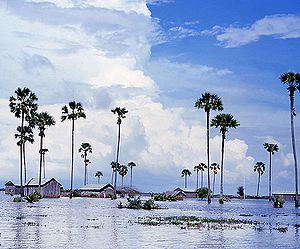
Cambodja / Naturgeografi / Vand og vandløb
Monsunsæson i Kampong Spoe-provinsen